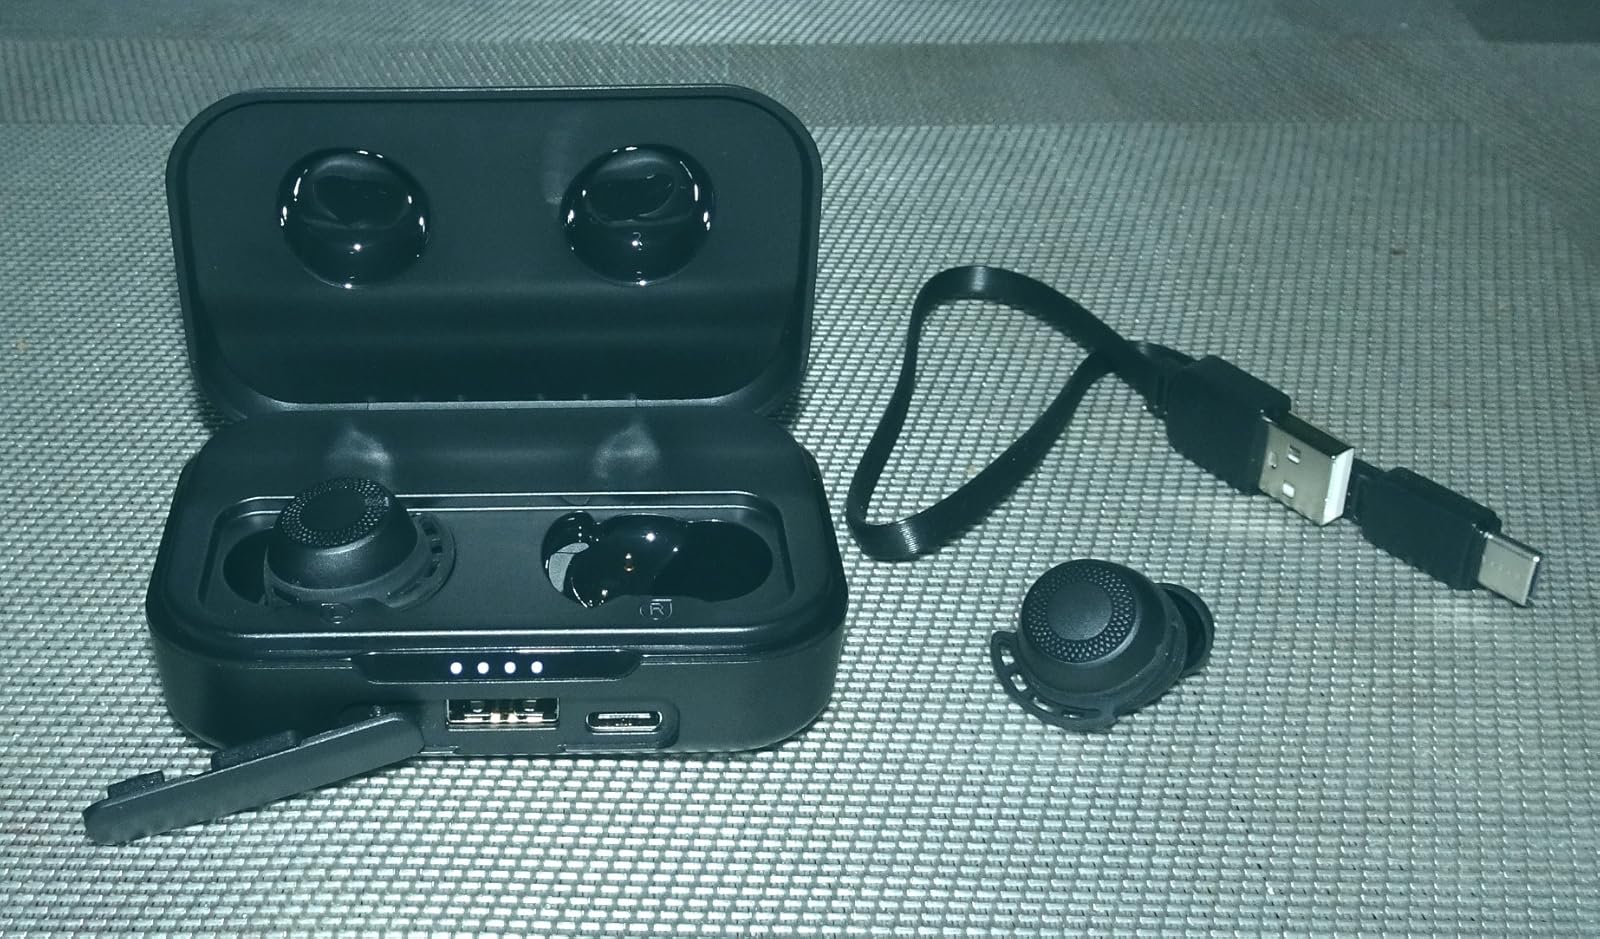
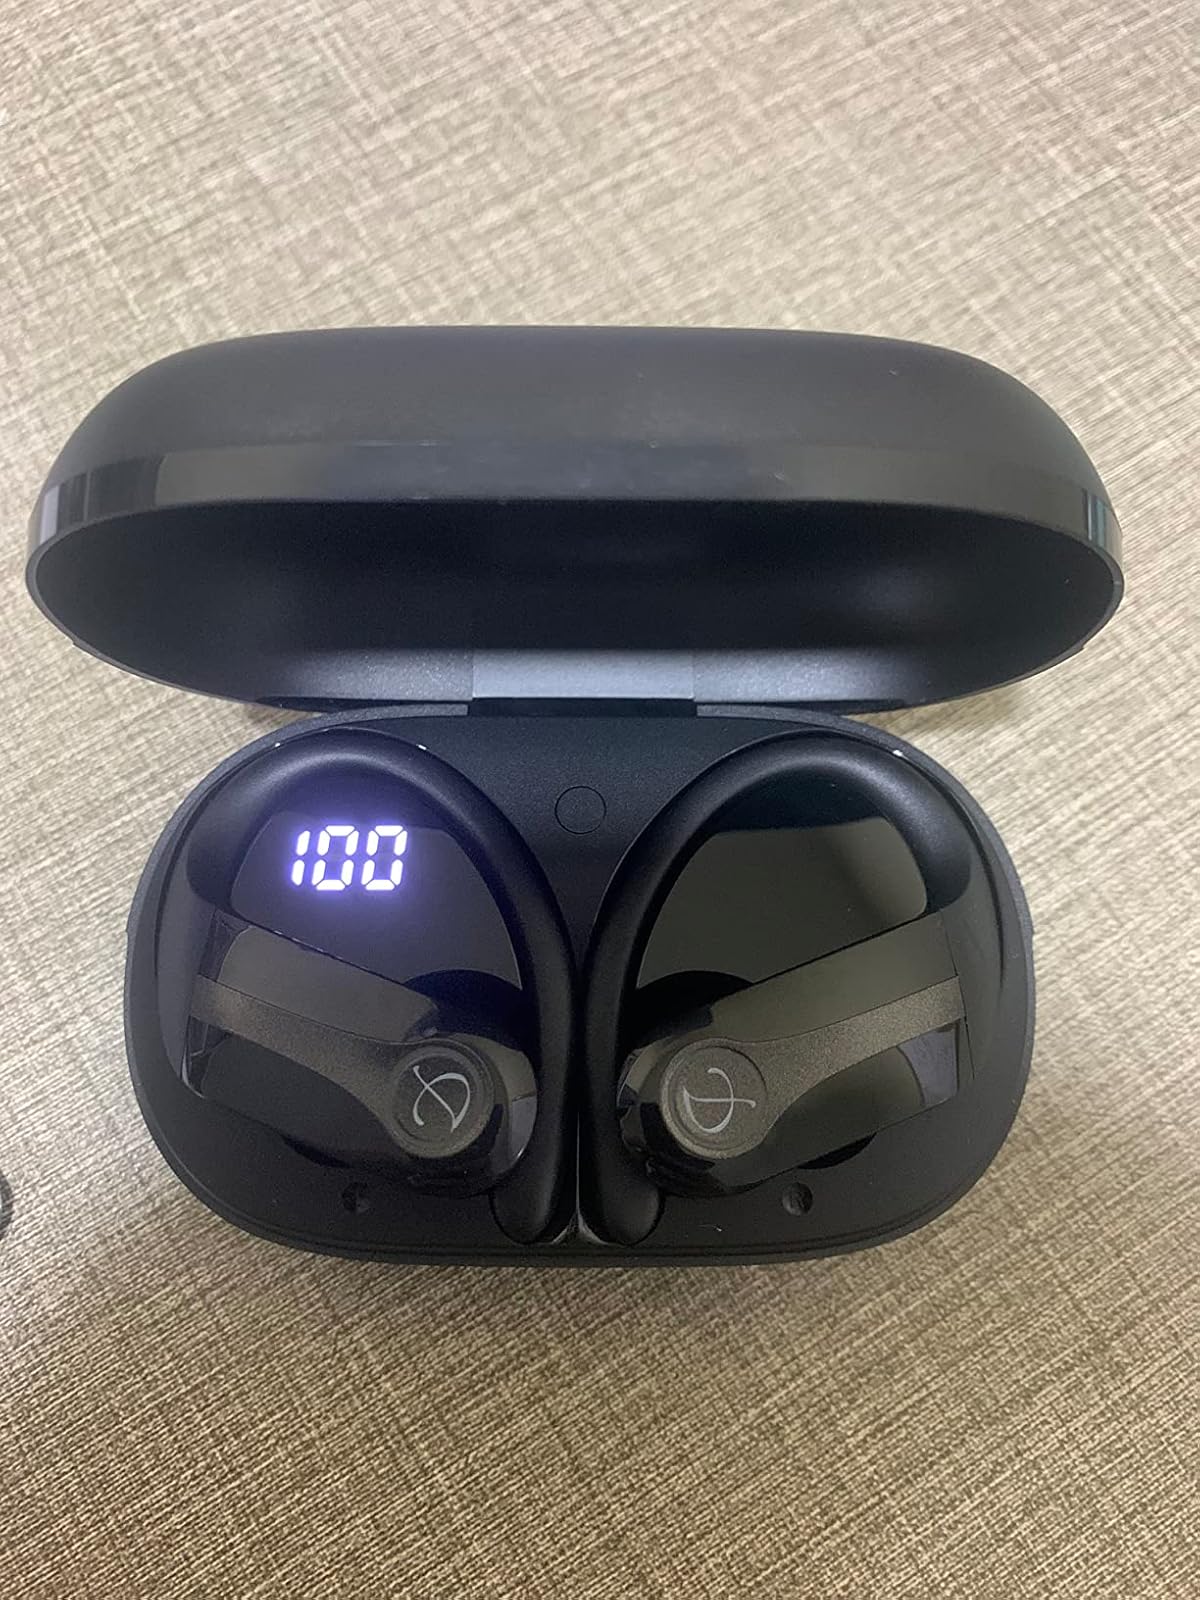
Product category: earbuds
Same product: no